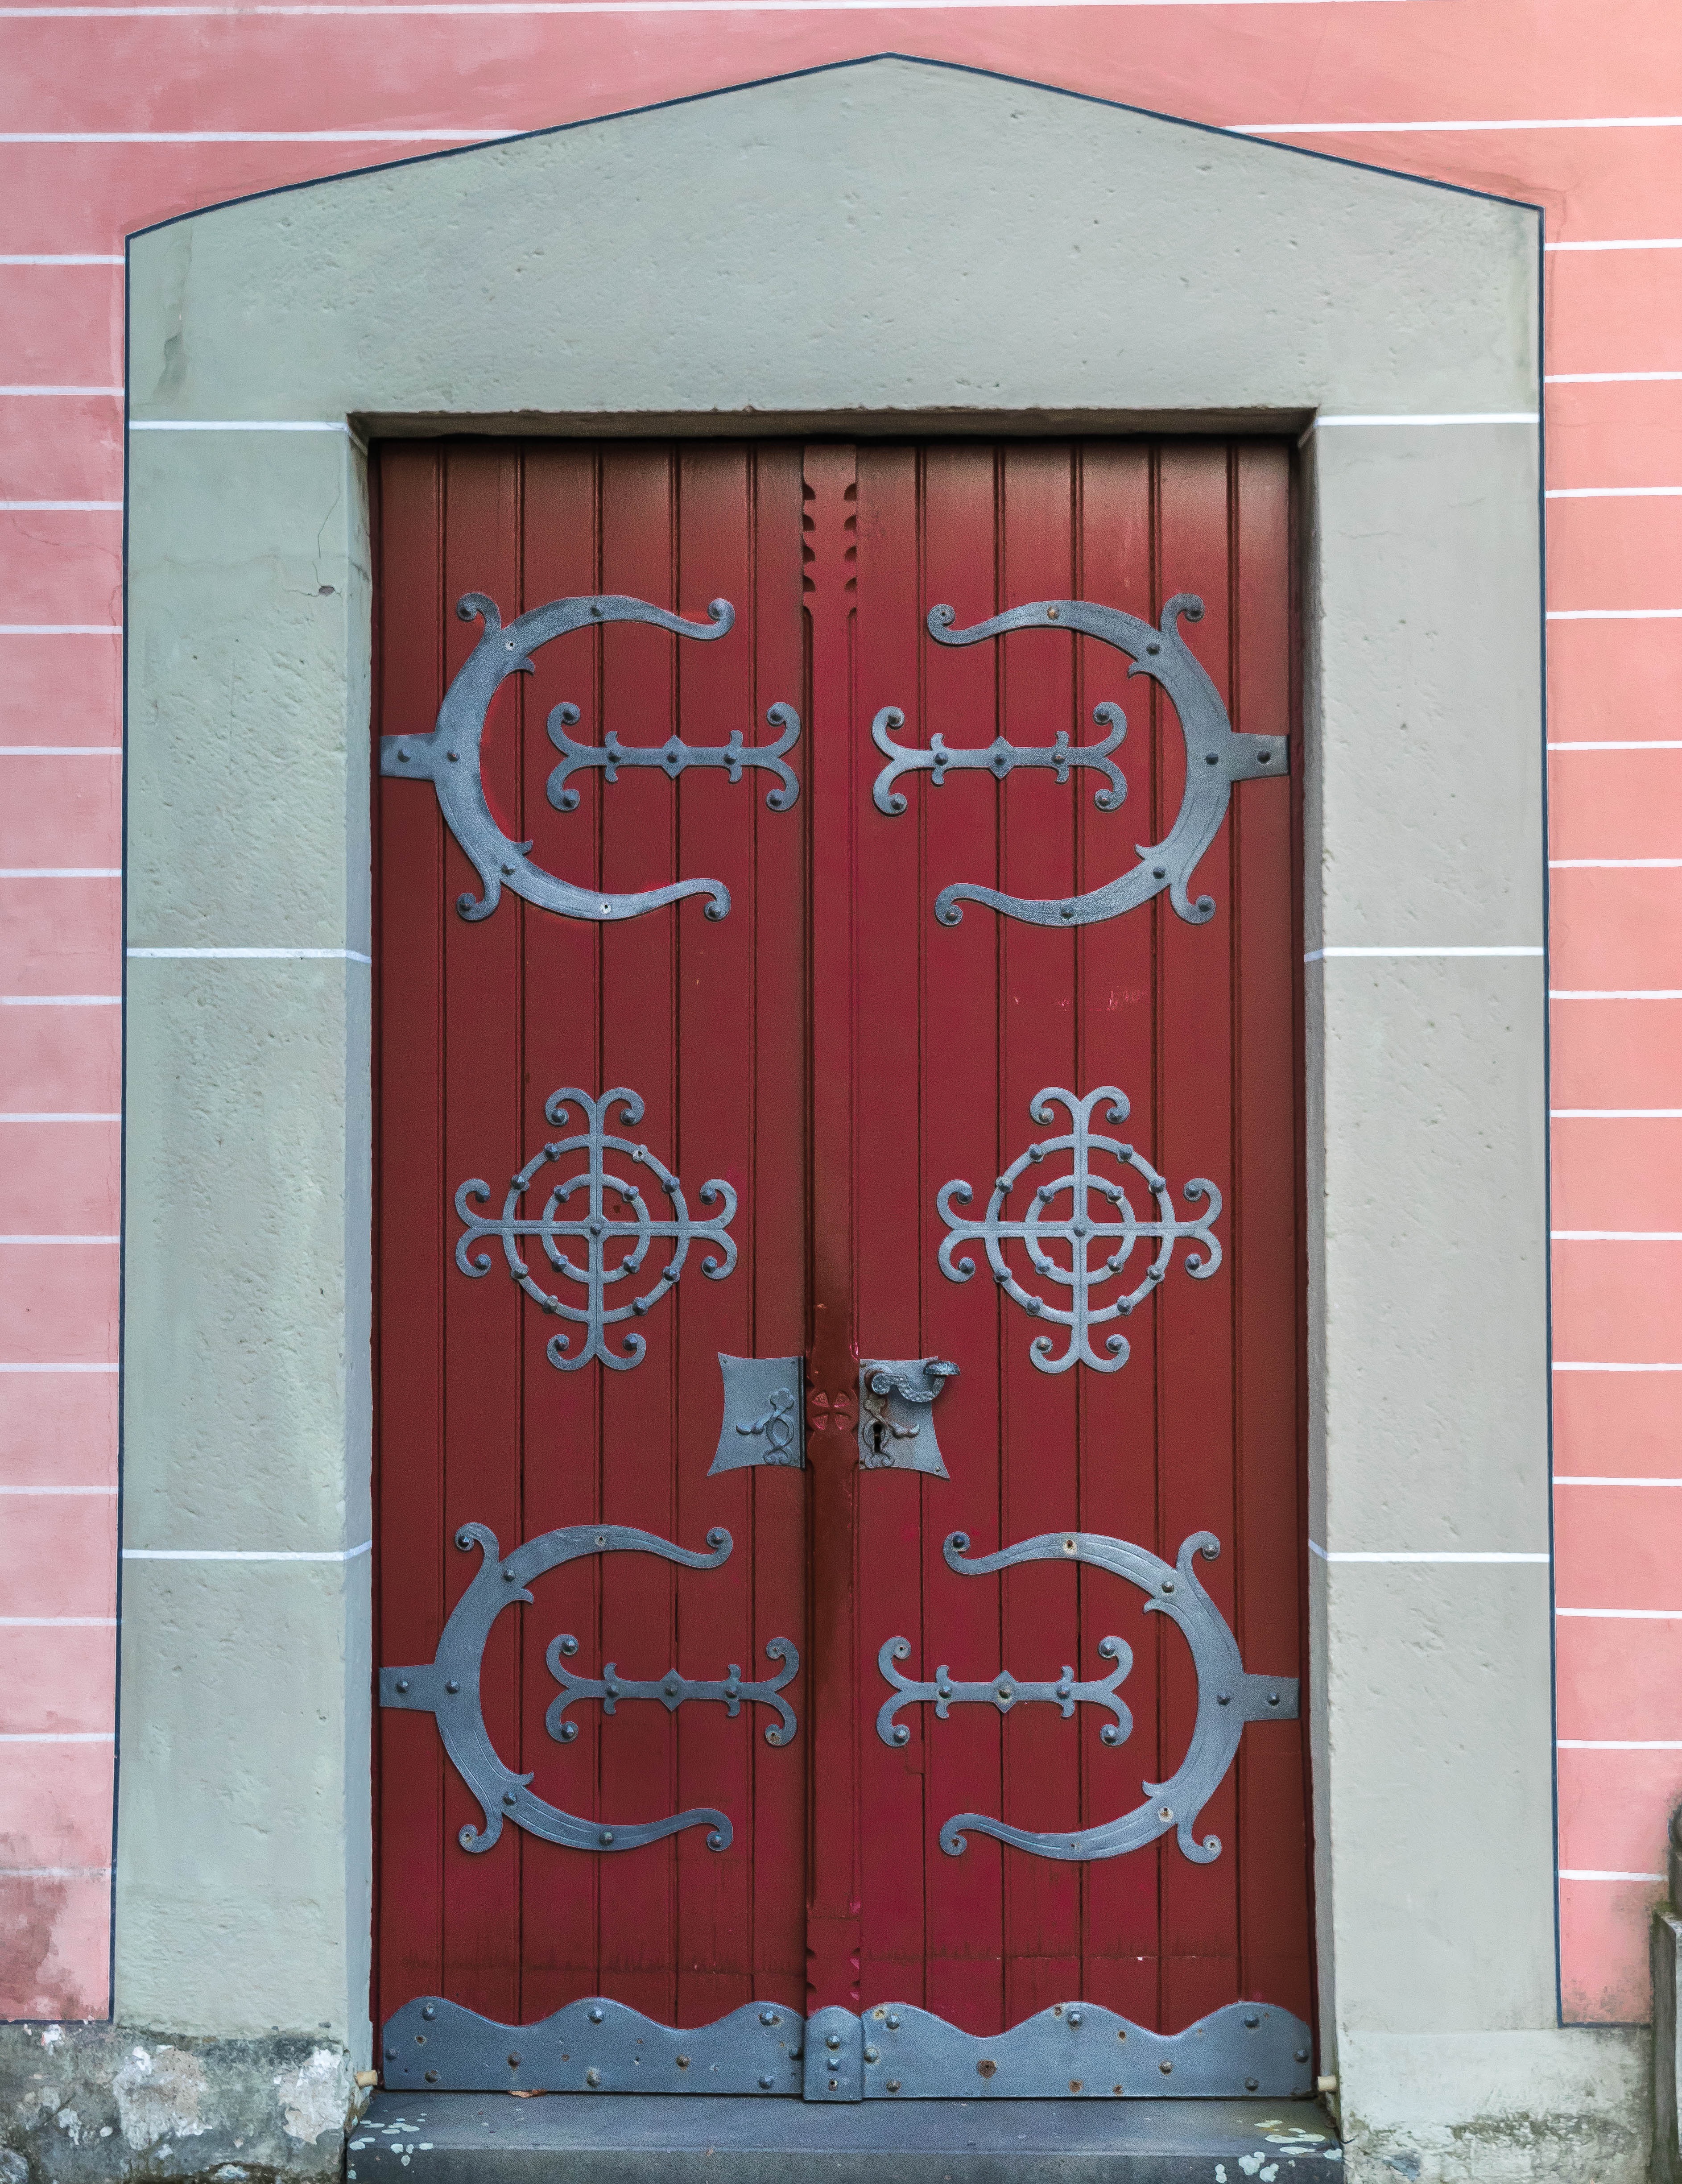
architecture, window, wall, red, religion, facade, church, gate, door, goal, ornament, art, wooden door, closed, access, input, historically, ornaments, portal